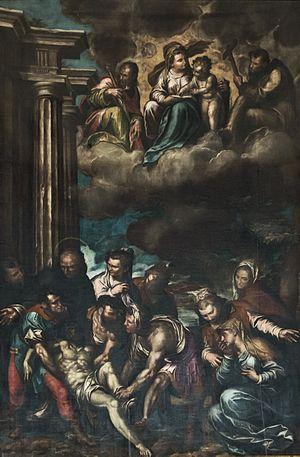
L'église Sant'Anastasia est une église gothique dominicaine située dans la vieille ville de Vérone en Italie, près du pont de pierre.